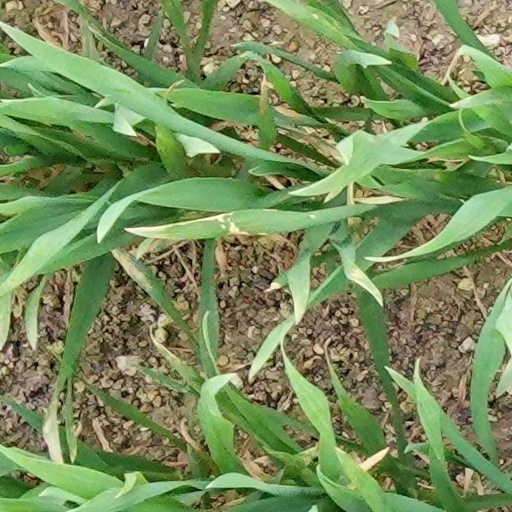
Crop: wheat